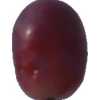
Label: pink_grape